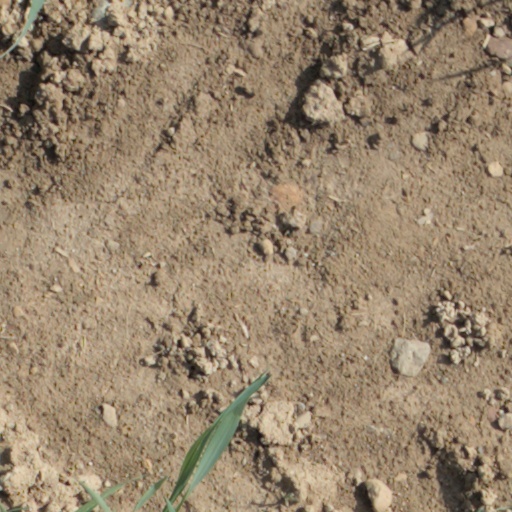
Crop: wheat